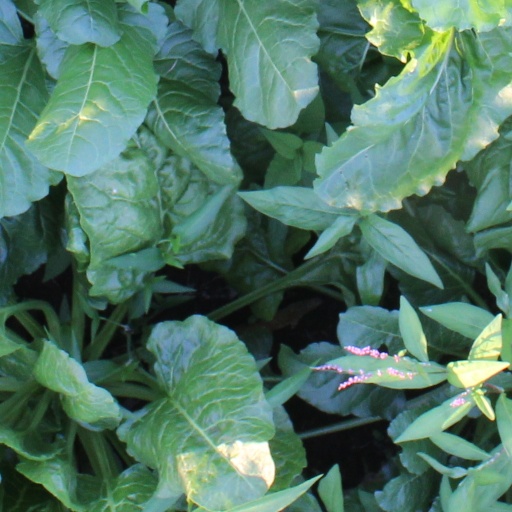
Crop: sugar beet